GS Apollon Smyrnis

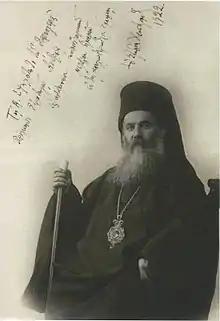
Chrysostomos of Smyrna

Apollon was founded in 1891 and was re-instated in 1905. The first members from the club belonged earlier to Orpheas Smyrnis, the ancestor of Panionios. The metropolitan bishop of Smyrna Chrysostomos was among the founders of Apollon. In 1894, three years after its foundation, Apollon acquired its own stadium. A few years later the stadium moved in the Smyrni's district of Agios Tryfonas. In 1904, Apollon organised the Apollonian Games, the annual athletics games in Smyrna. Athletes of all the nations in Smyrna take part in the Games besides Turks. The football team of Apollon was founded in 1910 and it became the most popular and successful team of the club.